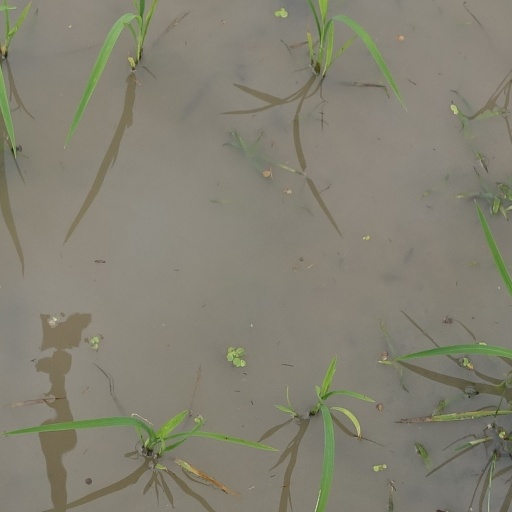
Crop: rice